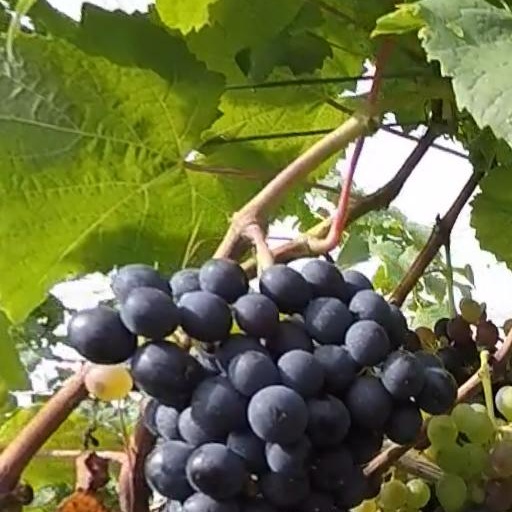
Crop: grape